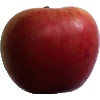
Label: Apple Crimson Snow 1